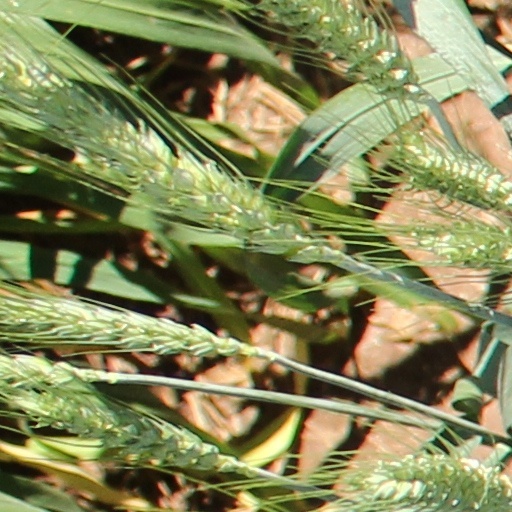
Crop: wheat